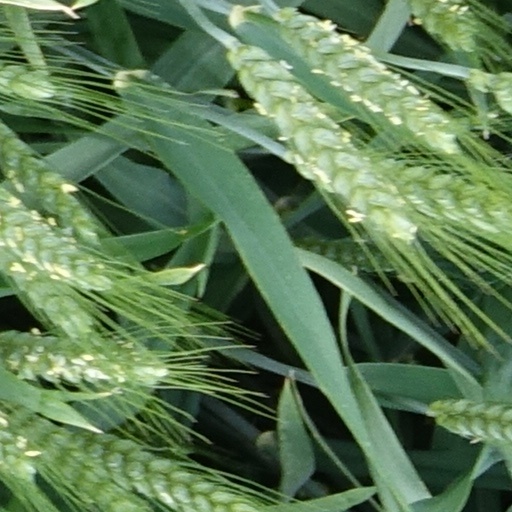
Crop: wheat